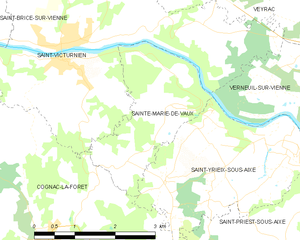
Carte des communes françaises Sainte-Marie-de-Vaux